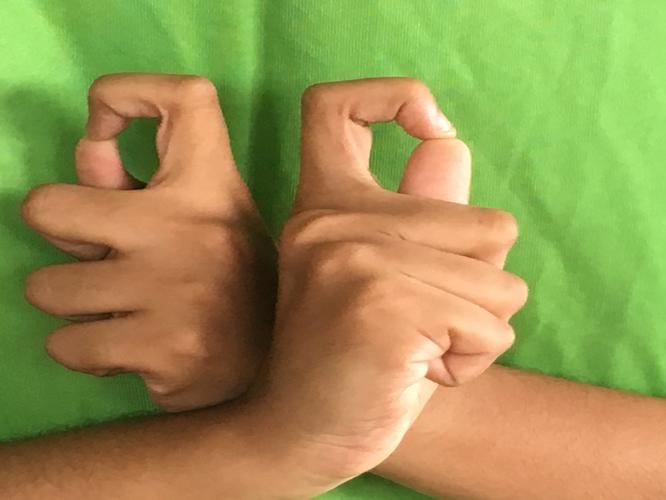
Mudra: Berunda
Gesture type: double_hand